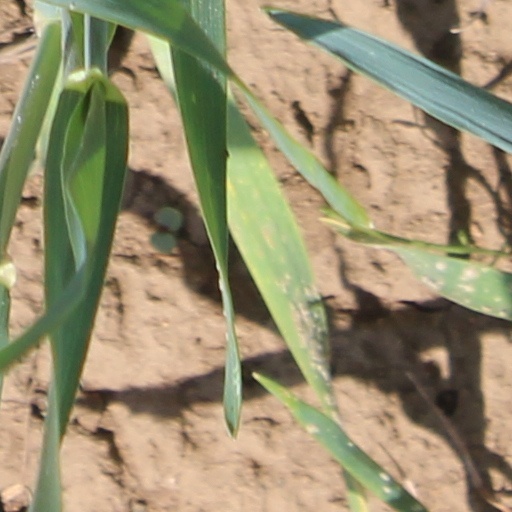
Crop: wheat